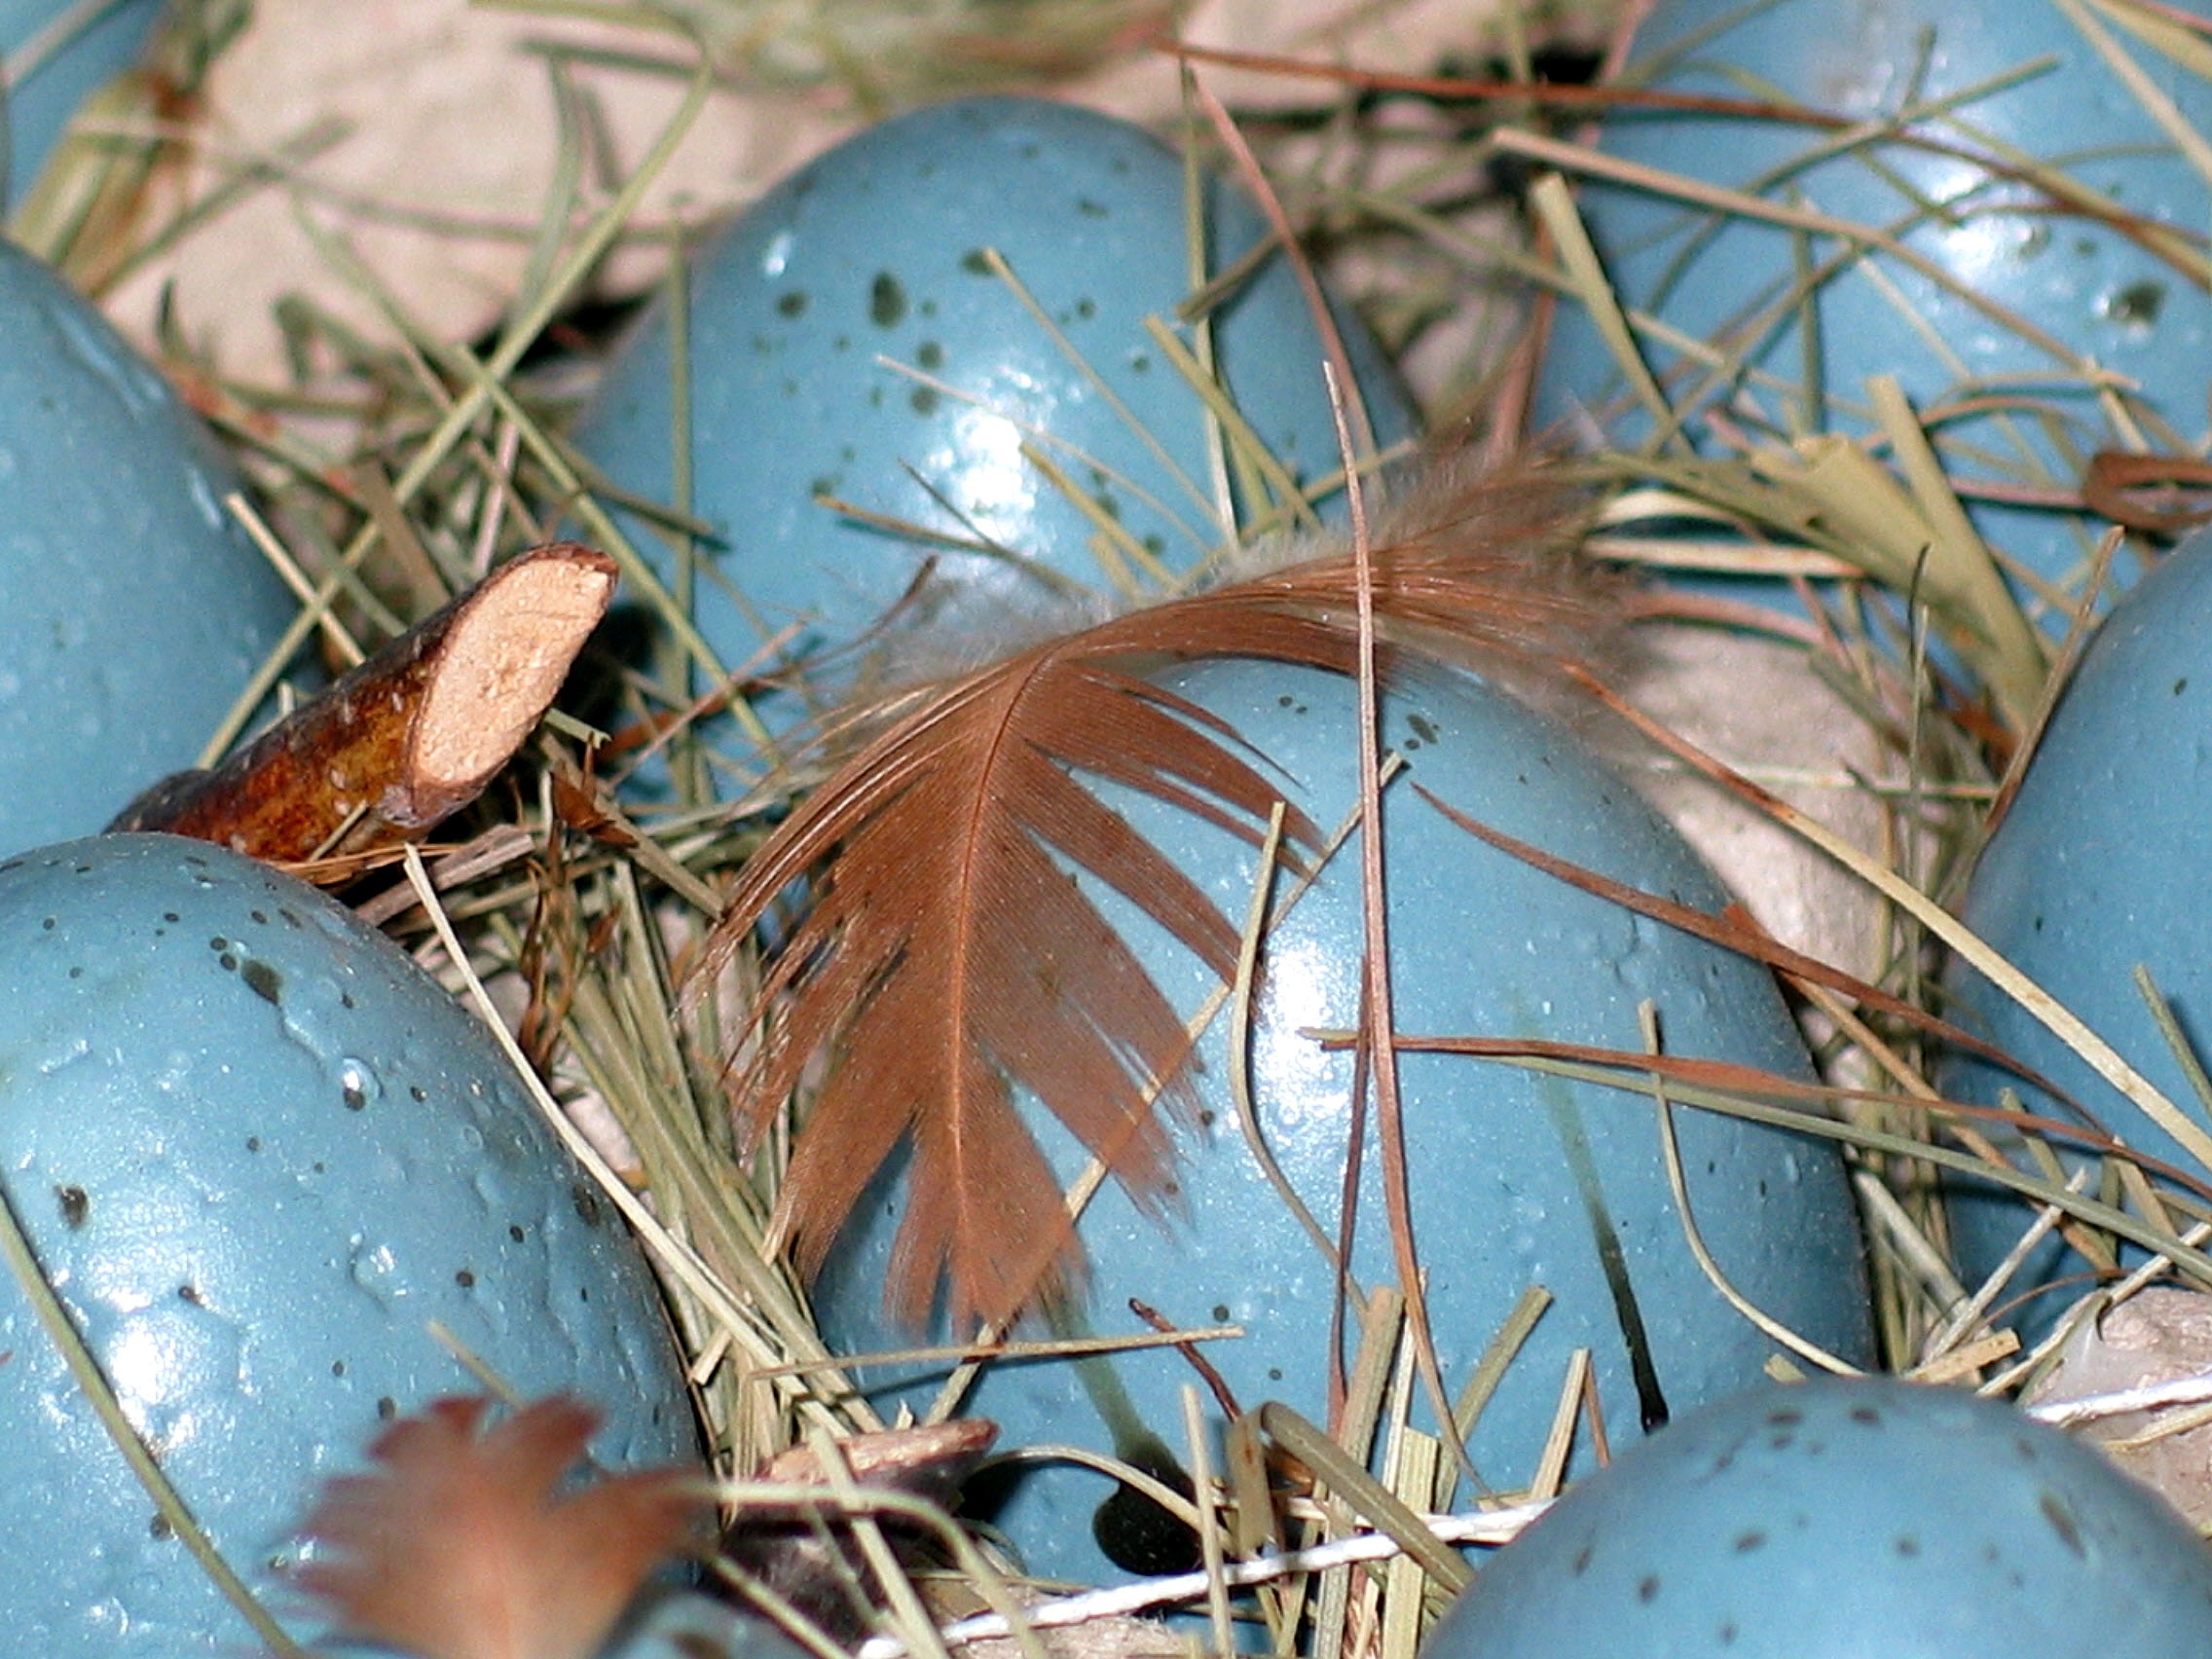
tree, branch, winter, bird, plant, leaf, flower, decoration, spring, color, autumn, paint, blue, colorful, feather, season, egg, painting, twig, christmas decoration, coconut, painter, bird nest, painted, easter, custom, draw, colored, nest, bluebird, parakeet, easter bunny, easter eggs, egg box, macro photography, easter egg, happy easter, easter decorations, colorful eggs, easter egg painting, easter nest, colored eggs, watercolour, old world flycatcher, egg cups, easter decor, colorize, perching bird